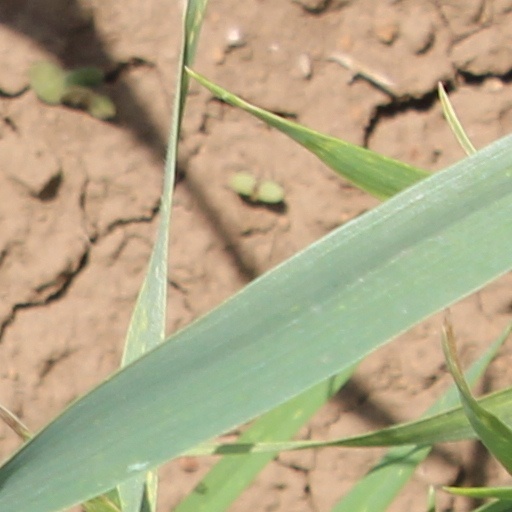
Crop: wheat